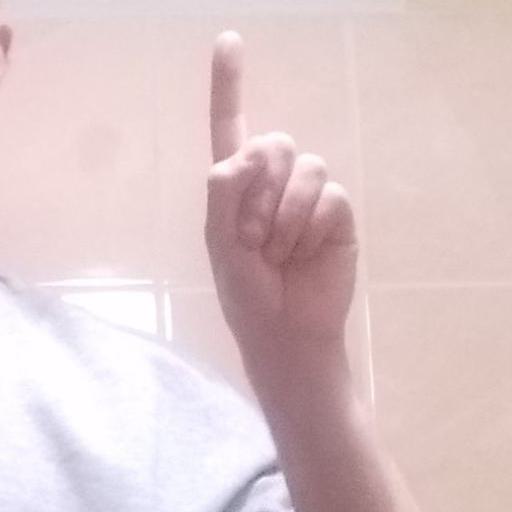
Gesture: one